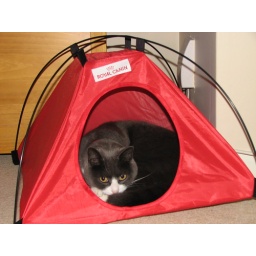
27/11/07 "Cat asleep in cat bed shocker"